José Víctor Zavala

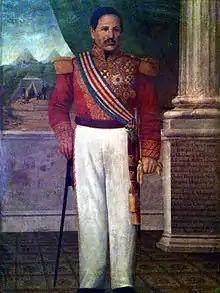
General Rafael Carrera. During his presidency (1840-1865) the then Sergeant Zavala was a loyal official of the Guatemalan Conservative Army.

Zavala y Córdoba was born in Guatemala City and was educated on sound moral principles that he would always hold in high esteem and were decisive for his formation, making him a good friend among those who knew him. While still very young, he was sent to the United States, where he received a broad education. His father wanted for him that upon his return to Guatemala he would become a lawyer at the Academy of Sciences of Guatemala; however, it did not work as his family had hoped because his character did not fit a law career.